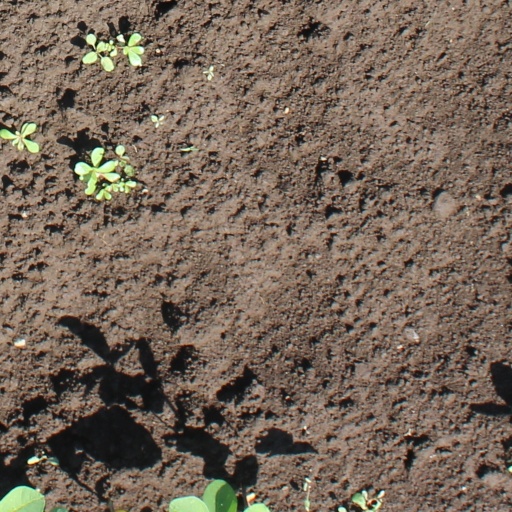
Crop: soybean